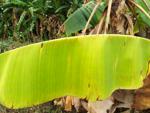
Label: xamthomonas